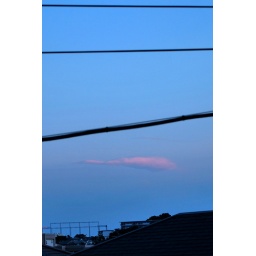
sky : August, 16 dawn 0457am / a fish in the sky